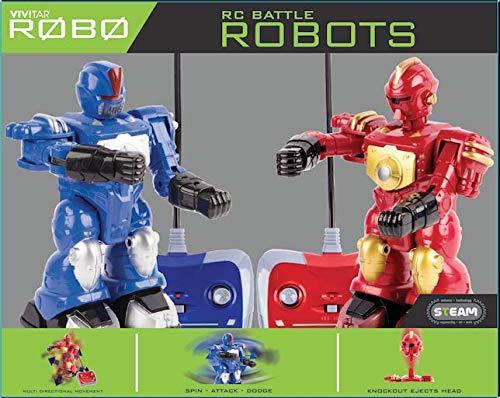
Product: Kids Tech Robots, Lights Up, Battles Opposite Robot, Easy to Control & Small Enough to Carry, Suitable for Ages 6+, Remote Controlled Robots, Great Gift Idea
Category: Toys & Games | Kids' Electronics | Remote- & App-Controlled Figures & Robots
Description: Suitable for ages 6+.
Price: $15.97
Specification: ProductDimensions:14.5x5.2x8.3inches|ItemWeight:8ounces|ShippingWeight:8ounces(Viewshippingratesandpolicies)|ASIN:B07J68SQ58|Itemmodelnumber:VA90027|Manufacturerrecommendedage:8months-8years